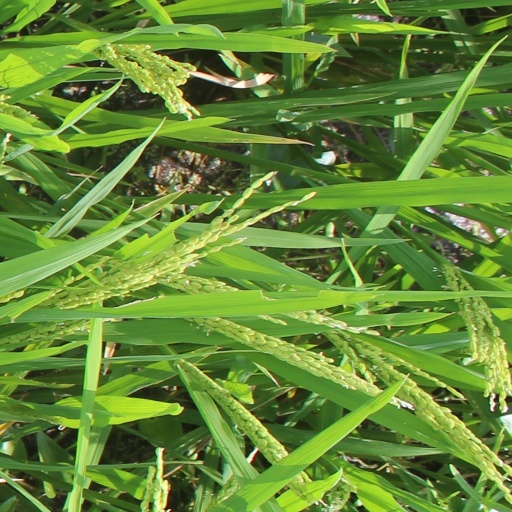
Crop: rice